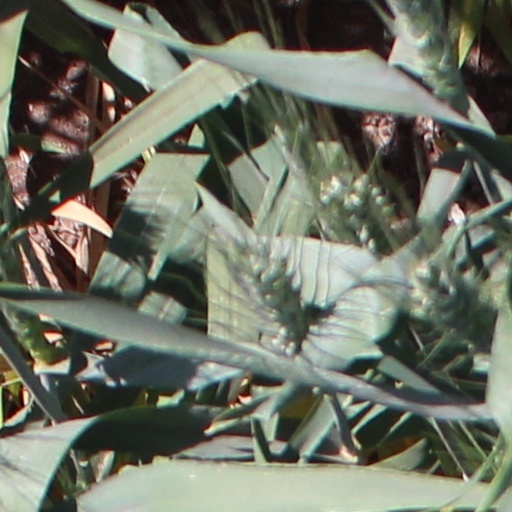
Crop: wheat